Kévin Aymoz

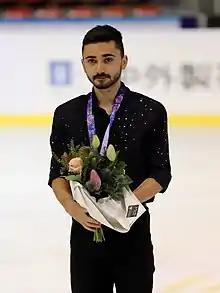
Aymoz at the 2019 Internationaux de France

Aymoz again began his season on the Challenger series at the 2019 Autumn Classic International, where he won the silver medal with second-place finishes in both segments. Aymoz landed two quads in a free skate for the first time.